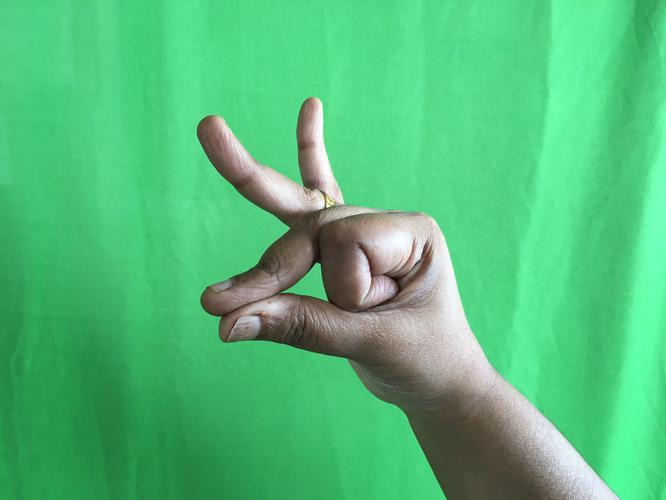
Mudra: Bramaram
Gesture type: single_hand